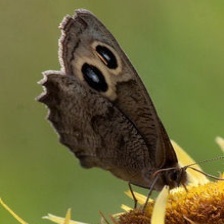
Species: COMMON WOOD-NYMPH
Butterfly family (ImageNet category): ringlet